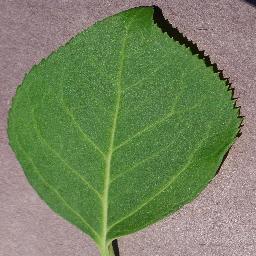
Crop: cherry
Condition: (including_sour)_healthy